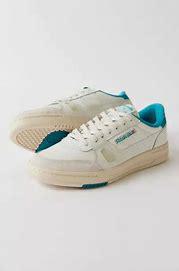
Brand: Reebok
Model: LT Court